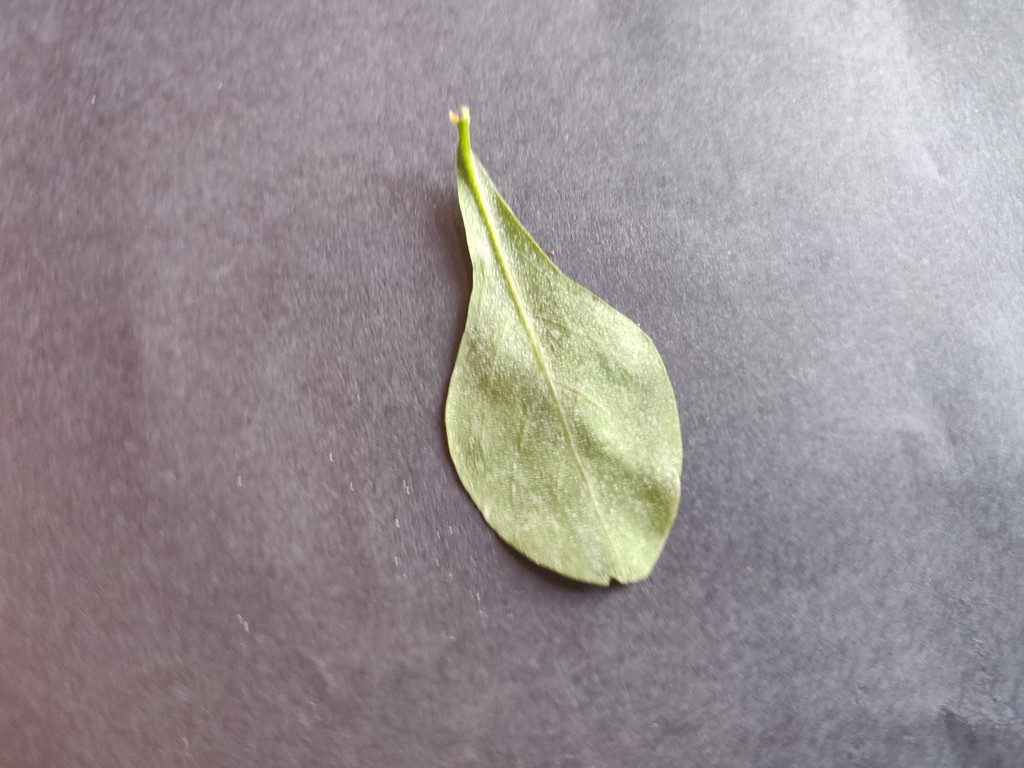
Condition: Healthy
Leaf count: single
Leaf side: back